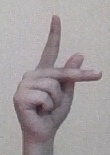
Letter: dha